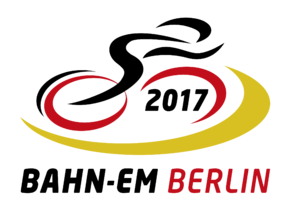
Les championnats d'Europe de cyclisme sur piste 2017 ont lieu du 18 au 22 octobre 2017 au Velodrom de Berlin en Allemagne. Ils sont organisés par l'Union européenne de cyclisme.